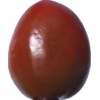
Label: tomato_cherry_maroon